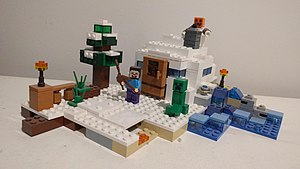
Lego Minecraft
Lego Minecraft sæt
LEGO Minecraft er en produktlinje produceret af den danske legetøjskoncern LEGO, der er baseret på sandkasse-spillet Minecraft. Det blev introduceret i 2012.